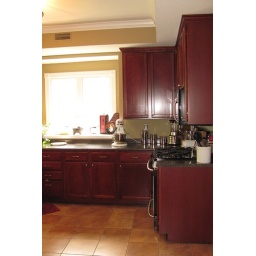
The end unit location of this home allows for a window in the kitchen